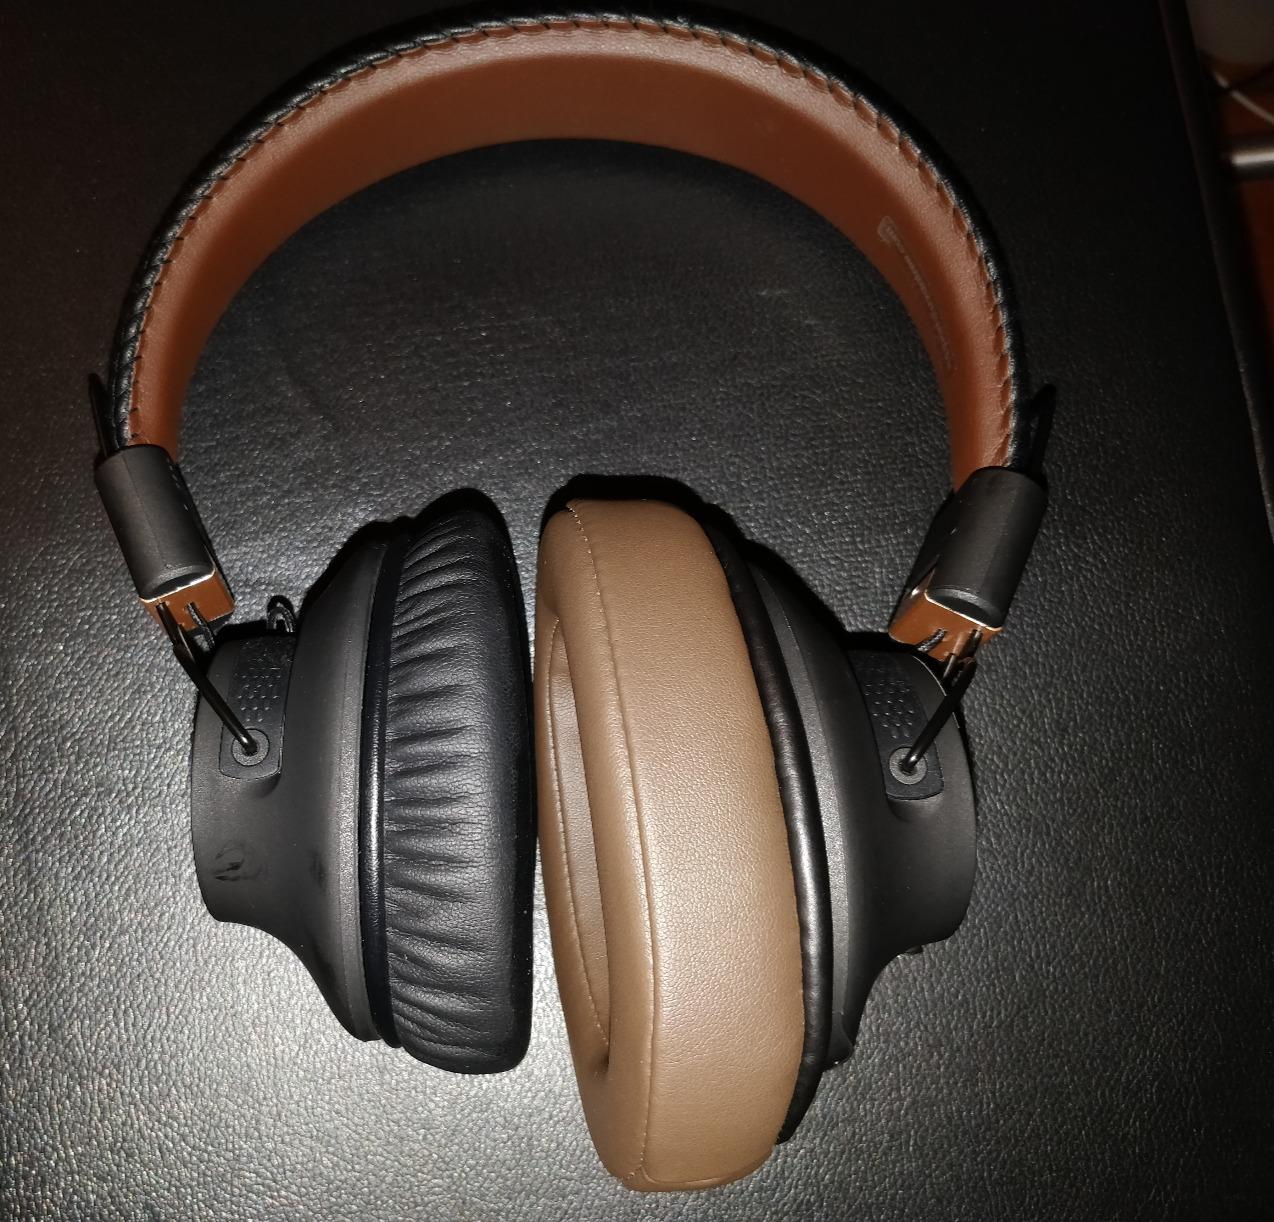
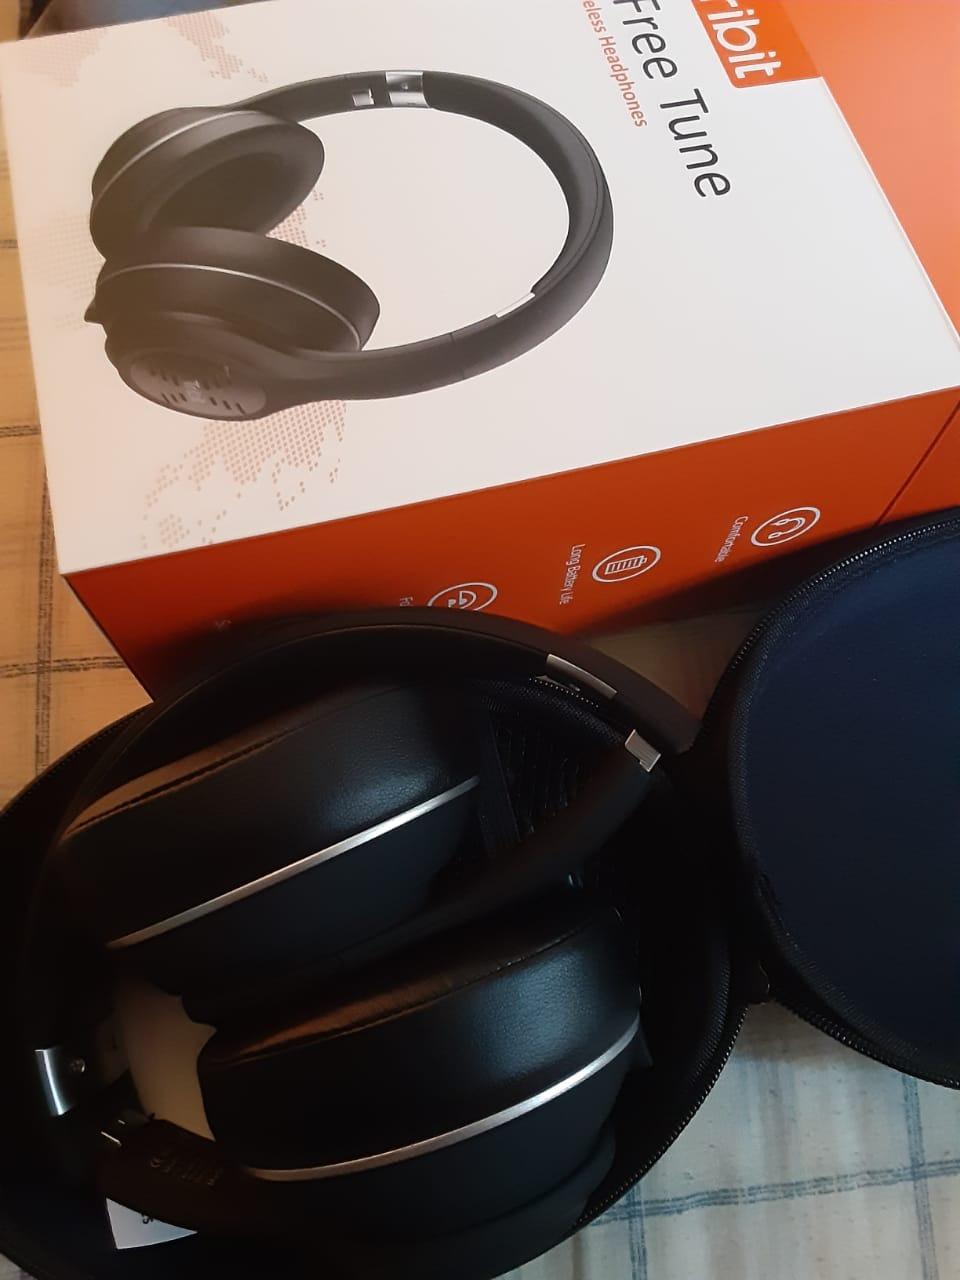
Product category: headphones
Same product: no